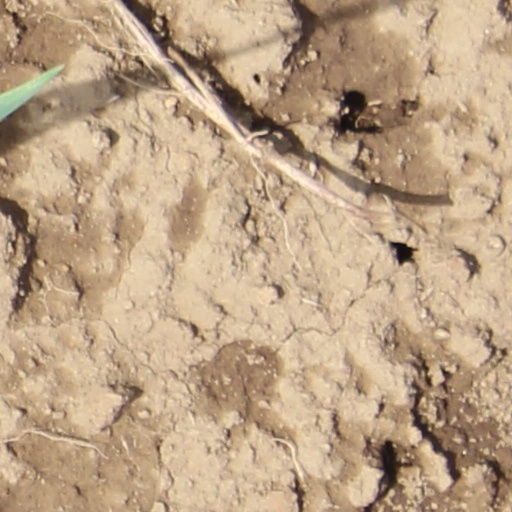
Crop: wheat